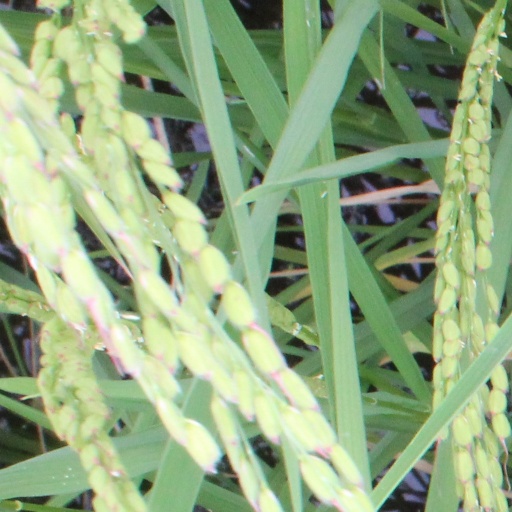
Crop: rice